Howe Bridge Colliery

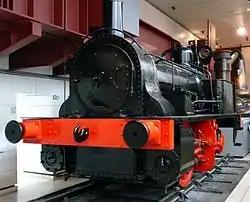
The Ellesmere locomotive, used at Howe Bridge from 1861 to 1957

Howe Bridge Colliery was a coal mine which was part of the Fletcher, Burrows and Company's collieries at Howe Bridge in